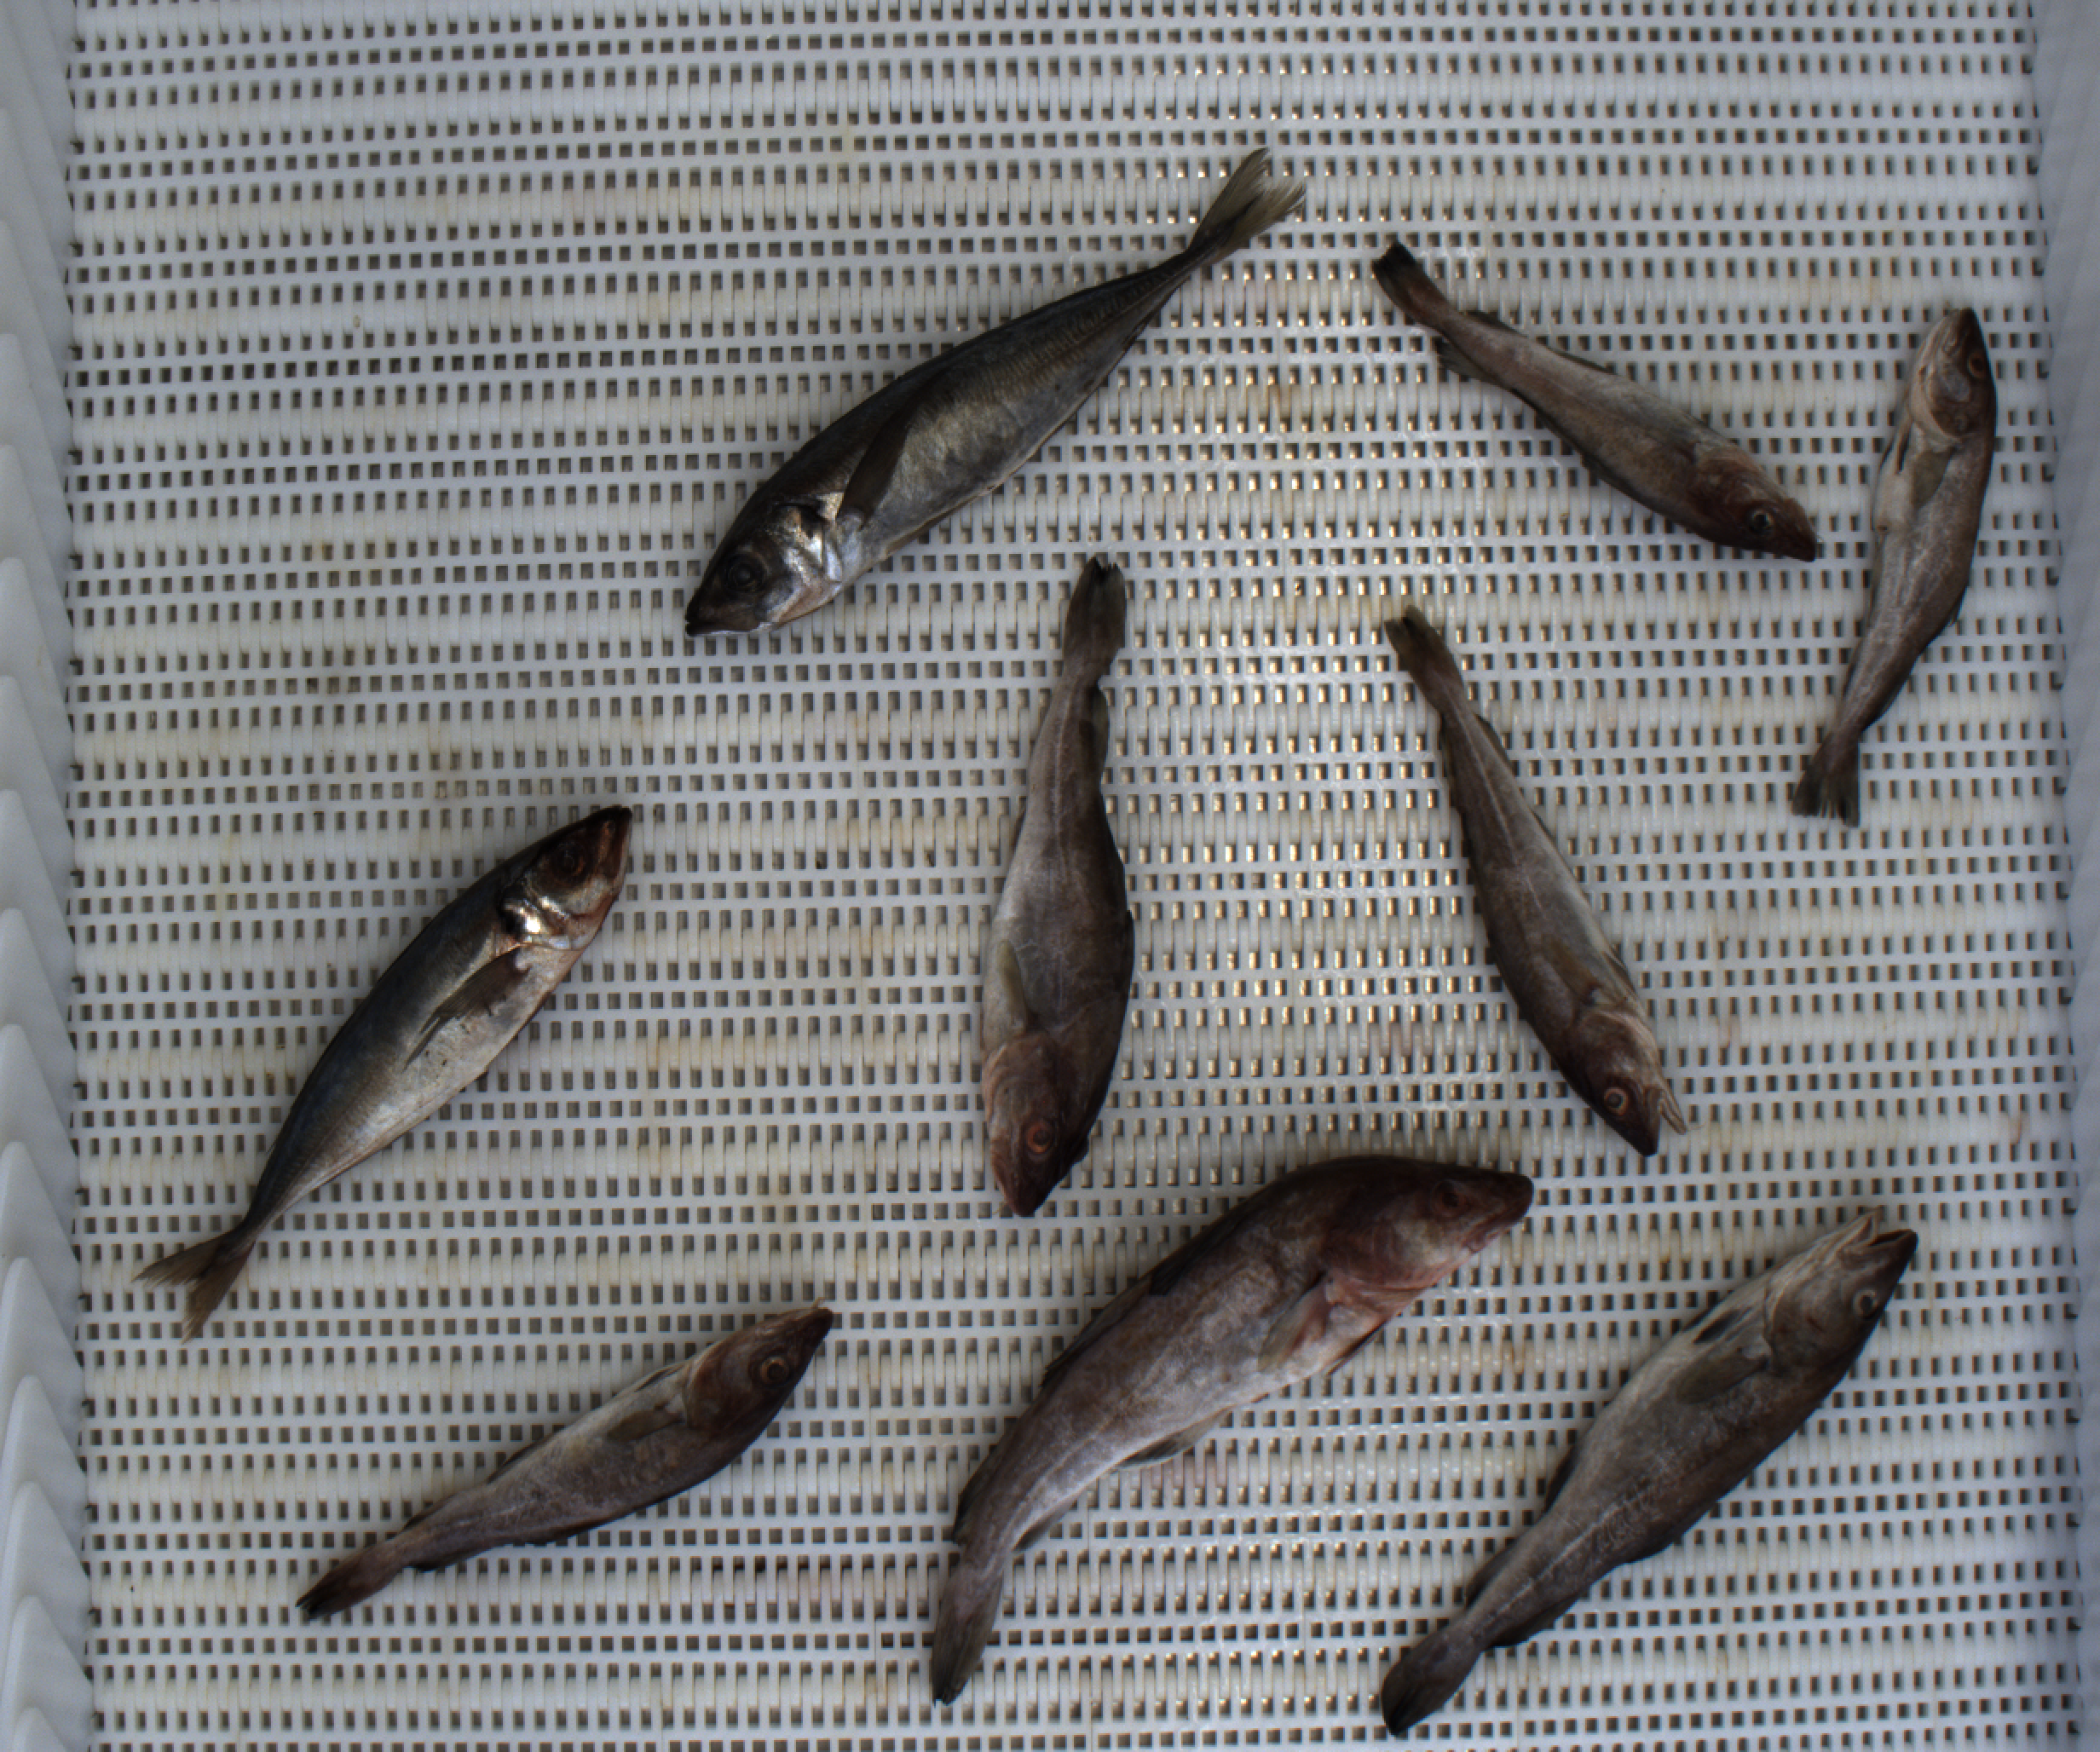
Total fish: 9
Cod: 7
Haddock: 0
Whiting: 0
Hake: 0
Horse mackerel: 2
Saithe: 0
Other: 0